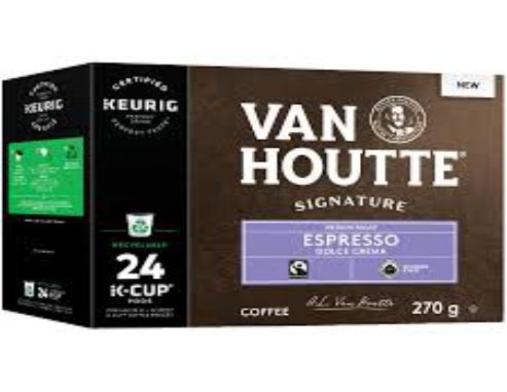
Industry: Food